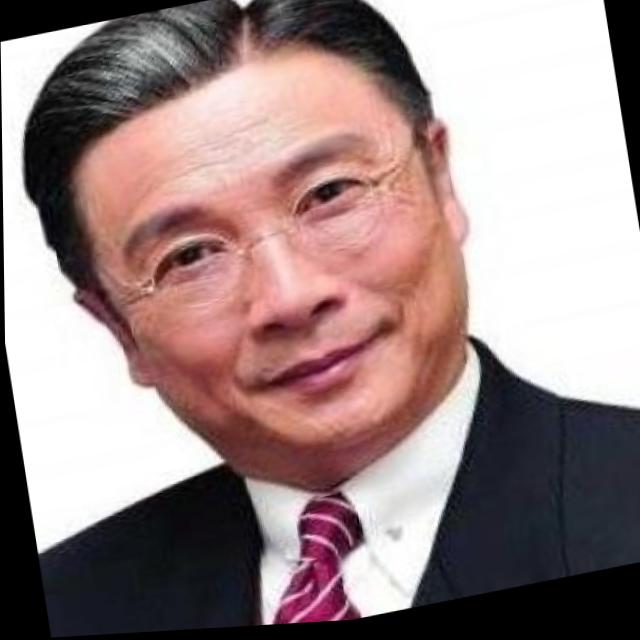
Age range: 45-64